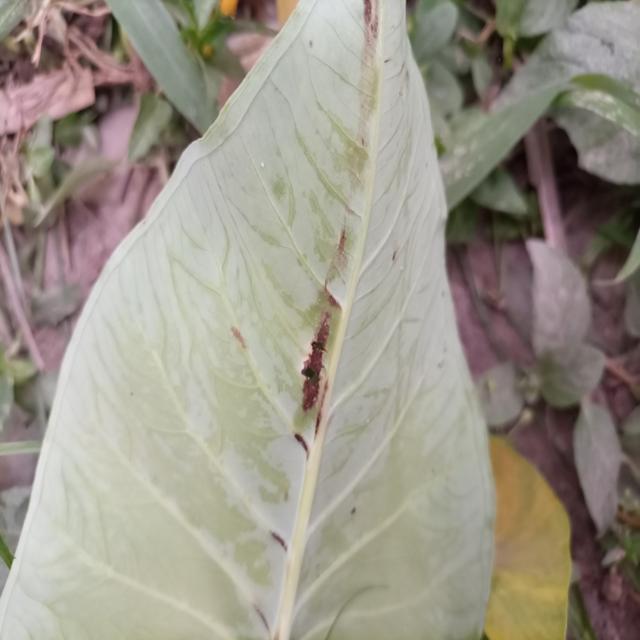
Label: Mid_Blight